Neonatal intensive care unit

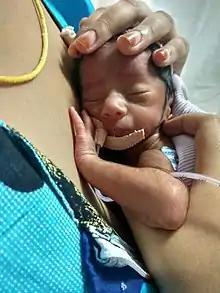
Mother uses the common skin to skin technique with her infant.

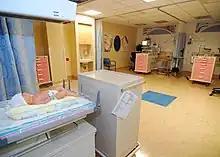
US Navy 090814-N-6326B-001 A mock set-up of the new pod design in the Neonatal Intensive-Care Unit (NICU) at Naval Medical Center San Diego (NMCSD) is on display during an open house

An incubator (or "isolette" or "humidicrib") is an apparatus used to maintain environmental conditions suitable for a neonate (newborn baby). It is used in preterm births or for some ill full-term babies.